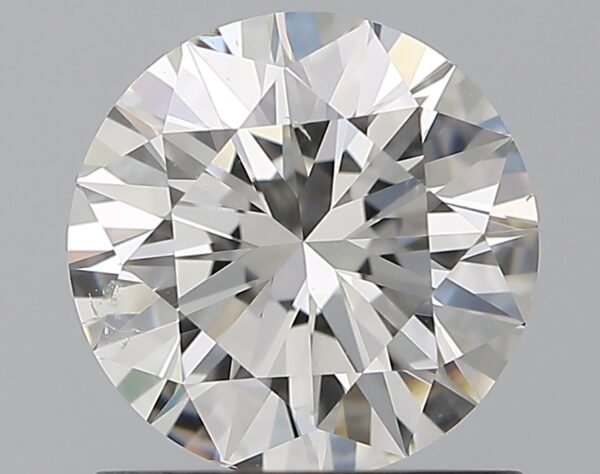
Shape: round
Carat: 1
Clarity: SI1
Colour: H
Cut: EX
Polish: EX
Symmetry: EX
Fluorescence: M
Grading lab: GIA
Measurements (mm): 6.43 x 6.46 x 3.96